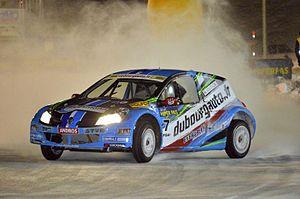
La clio 3 du DA Racing pendant la manche d'Andorre du Trophée Andros 2016
DA Racing est une équipe de sport automobile française fondée en 2005 par l'ancien pilote automobile Dominique Dubourg. Elle participe à l'intégralité du Championnat du monde de rallycross FIA pour la saison 2017, ainsi qu'au Trophée Andros. Le pilote de l'équipe Jean-Baptiste Dubourg est triple vainqueur en titre du Trophée Andros.
Le Trophée Andros est un championnat de compétition automobile de type rallycross sur glace disputé en France depuis 1990.
Jean-Baptiste Dubourg, né le 17 août 1987 à Bordeaux, est un pilote français de rallycross. Engagé en Championnat du monde de rallycross FIA en 2017, il évolue en 2018 en Championnat d'Europe de rallycross. Il est également quadruple vainqueur consécutif du Trophée Andros en 2016, 2017, 2018 et 2019.